Sultanate of Gowa

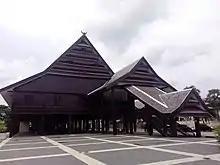
Tamalate Palace in Sungguminasa, Gowa Regency

The Sultanate of Gowa was one of the great kingdoms in the history of Indonesia and the most successful kingdom in the South Sulawesi region. People of this kingdom come from the Makassar tribe who lived in the south end and the west coast of southern Sulawesi.